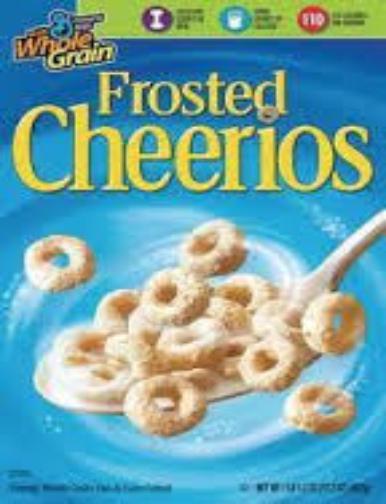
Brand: Frosted Cheerios
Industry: Food